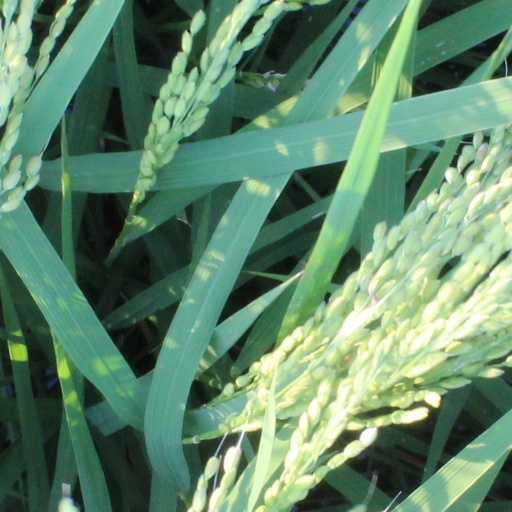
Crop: rice